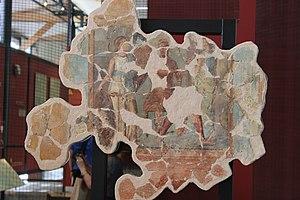
Fresque à motif mythologique de Vieux
La Maison au grand péristyle ou de manière erronée Villa au grand péristyle, aussi appelée domus du bas de Vieux, est une domus gallo-romaine du site archéologique de Vieux-la-Romaine, l'antique Aregenua, située à environ 15 km au sud de Caen.